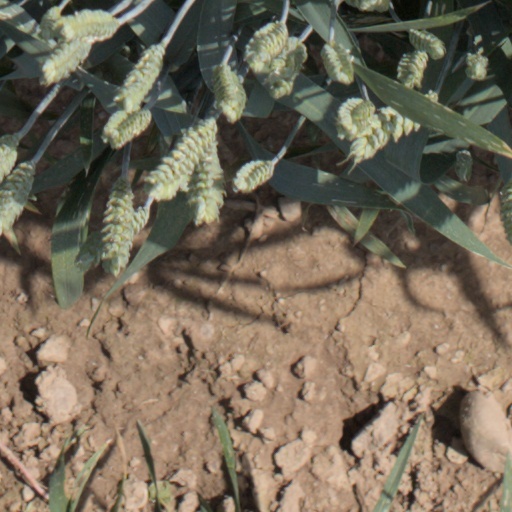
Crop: wheat